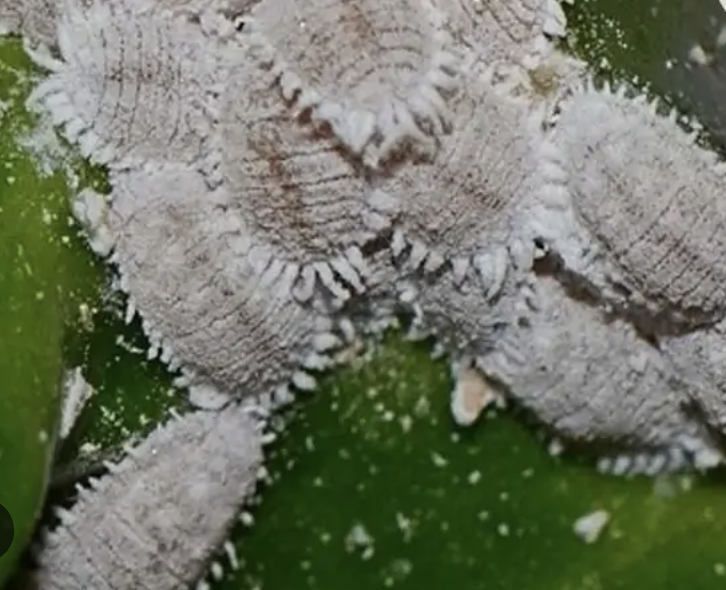
Label: mealybug_infestation